Pikukuh Baduy

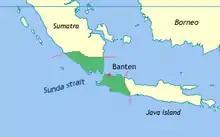
The map of Banten Sultanate.

In Banten there is a vibrant community with a very simple life depend mainly on rice cultivation and regardless of with the times. is a very closed society of the influence of foreign cultures, known as Baduy society, the or the Baduy people.